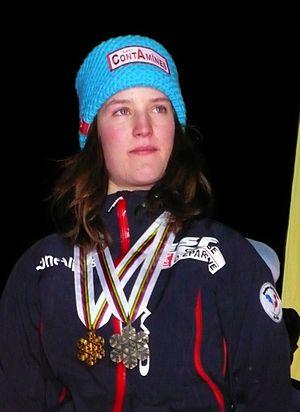
Coline Mattel avec sa médaille d'or de championne du monde junior 2011, et sa médaille de bronze du championnat du monde 2011 d'Oslo, lors d'une cérémonie en son honneur aux Contamines.
Coline Mattel, née le 3 novembre 1995 à Sallanches, est une sauteuse à ski française licenciée du ski-club des Contamines-Montjoie. Lors de l'année 2009, elle obtient une médaille de bronze aux Championnats du monde juniors et la 5ᵉ place des Championnats du monde de ski nordique à seulement treize ans, en étant la plus jeune participante de ces championnats, toutes disciplines confondues. En 2011 lors des Championnats du monde, elle remporte la médaille de bronze, qui est la première médaille mondiale du saut à ski français. Lors de l'hiver 2013, Coline Mattel remporte deux épreuves de Coupe du monde, et termine troisième du classement général.